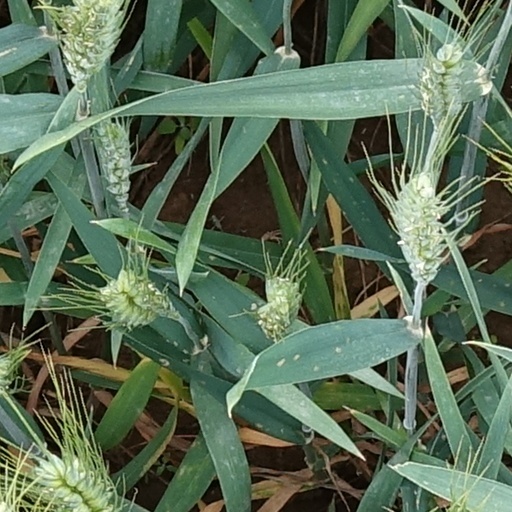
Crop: wheat